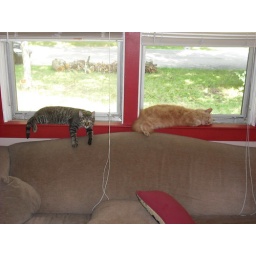
cats sleeping in window